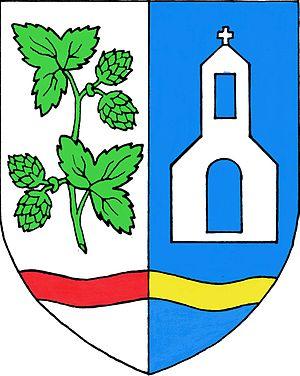
Holedeč est une commune du district de Louny, dans la région d'Ústí nad Labem, en République tchèque. Sa population s'élevait à 595 habitants en 2018.